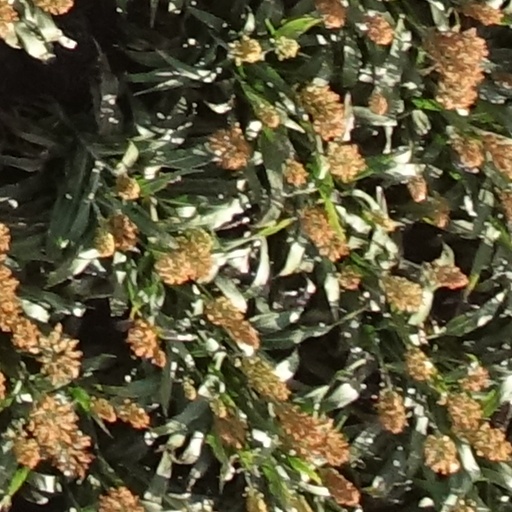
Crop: sorghum